Question: Please indicate a possible affordance area of baseball bat that can be used for holding
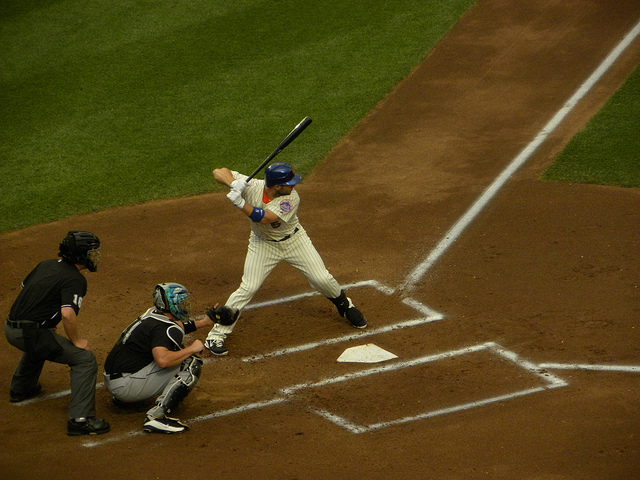
Answer: [220.526, 175.789, 250, 208.421]